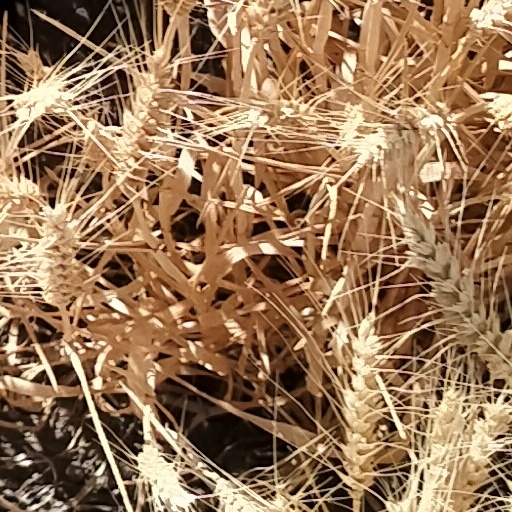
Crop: wheat